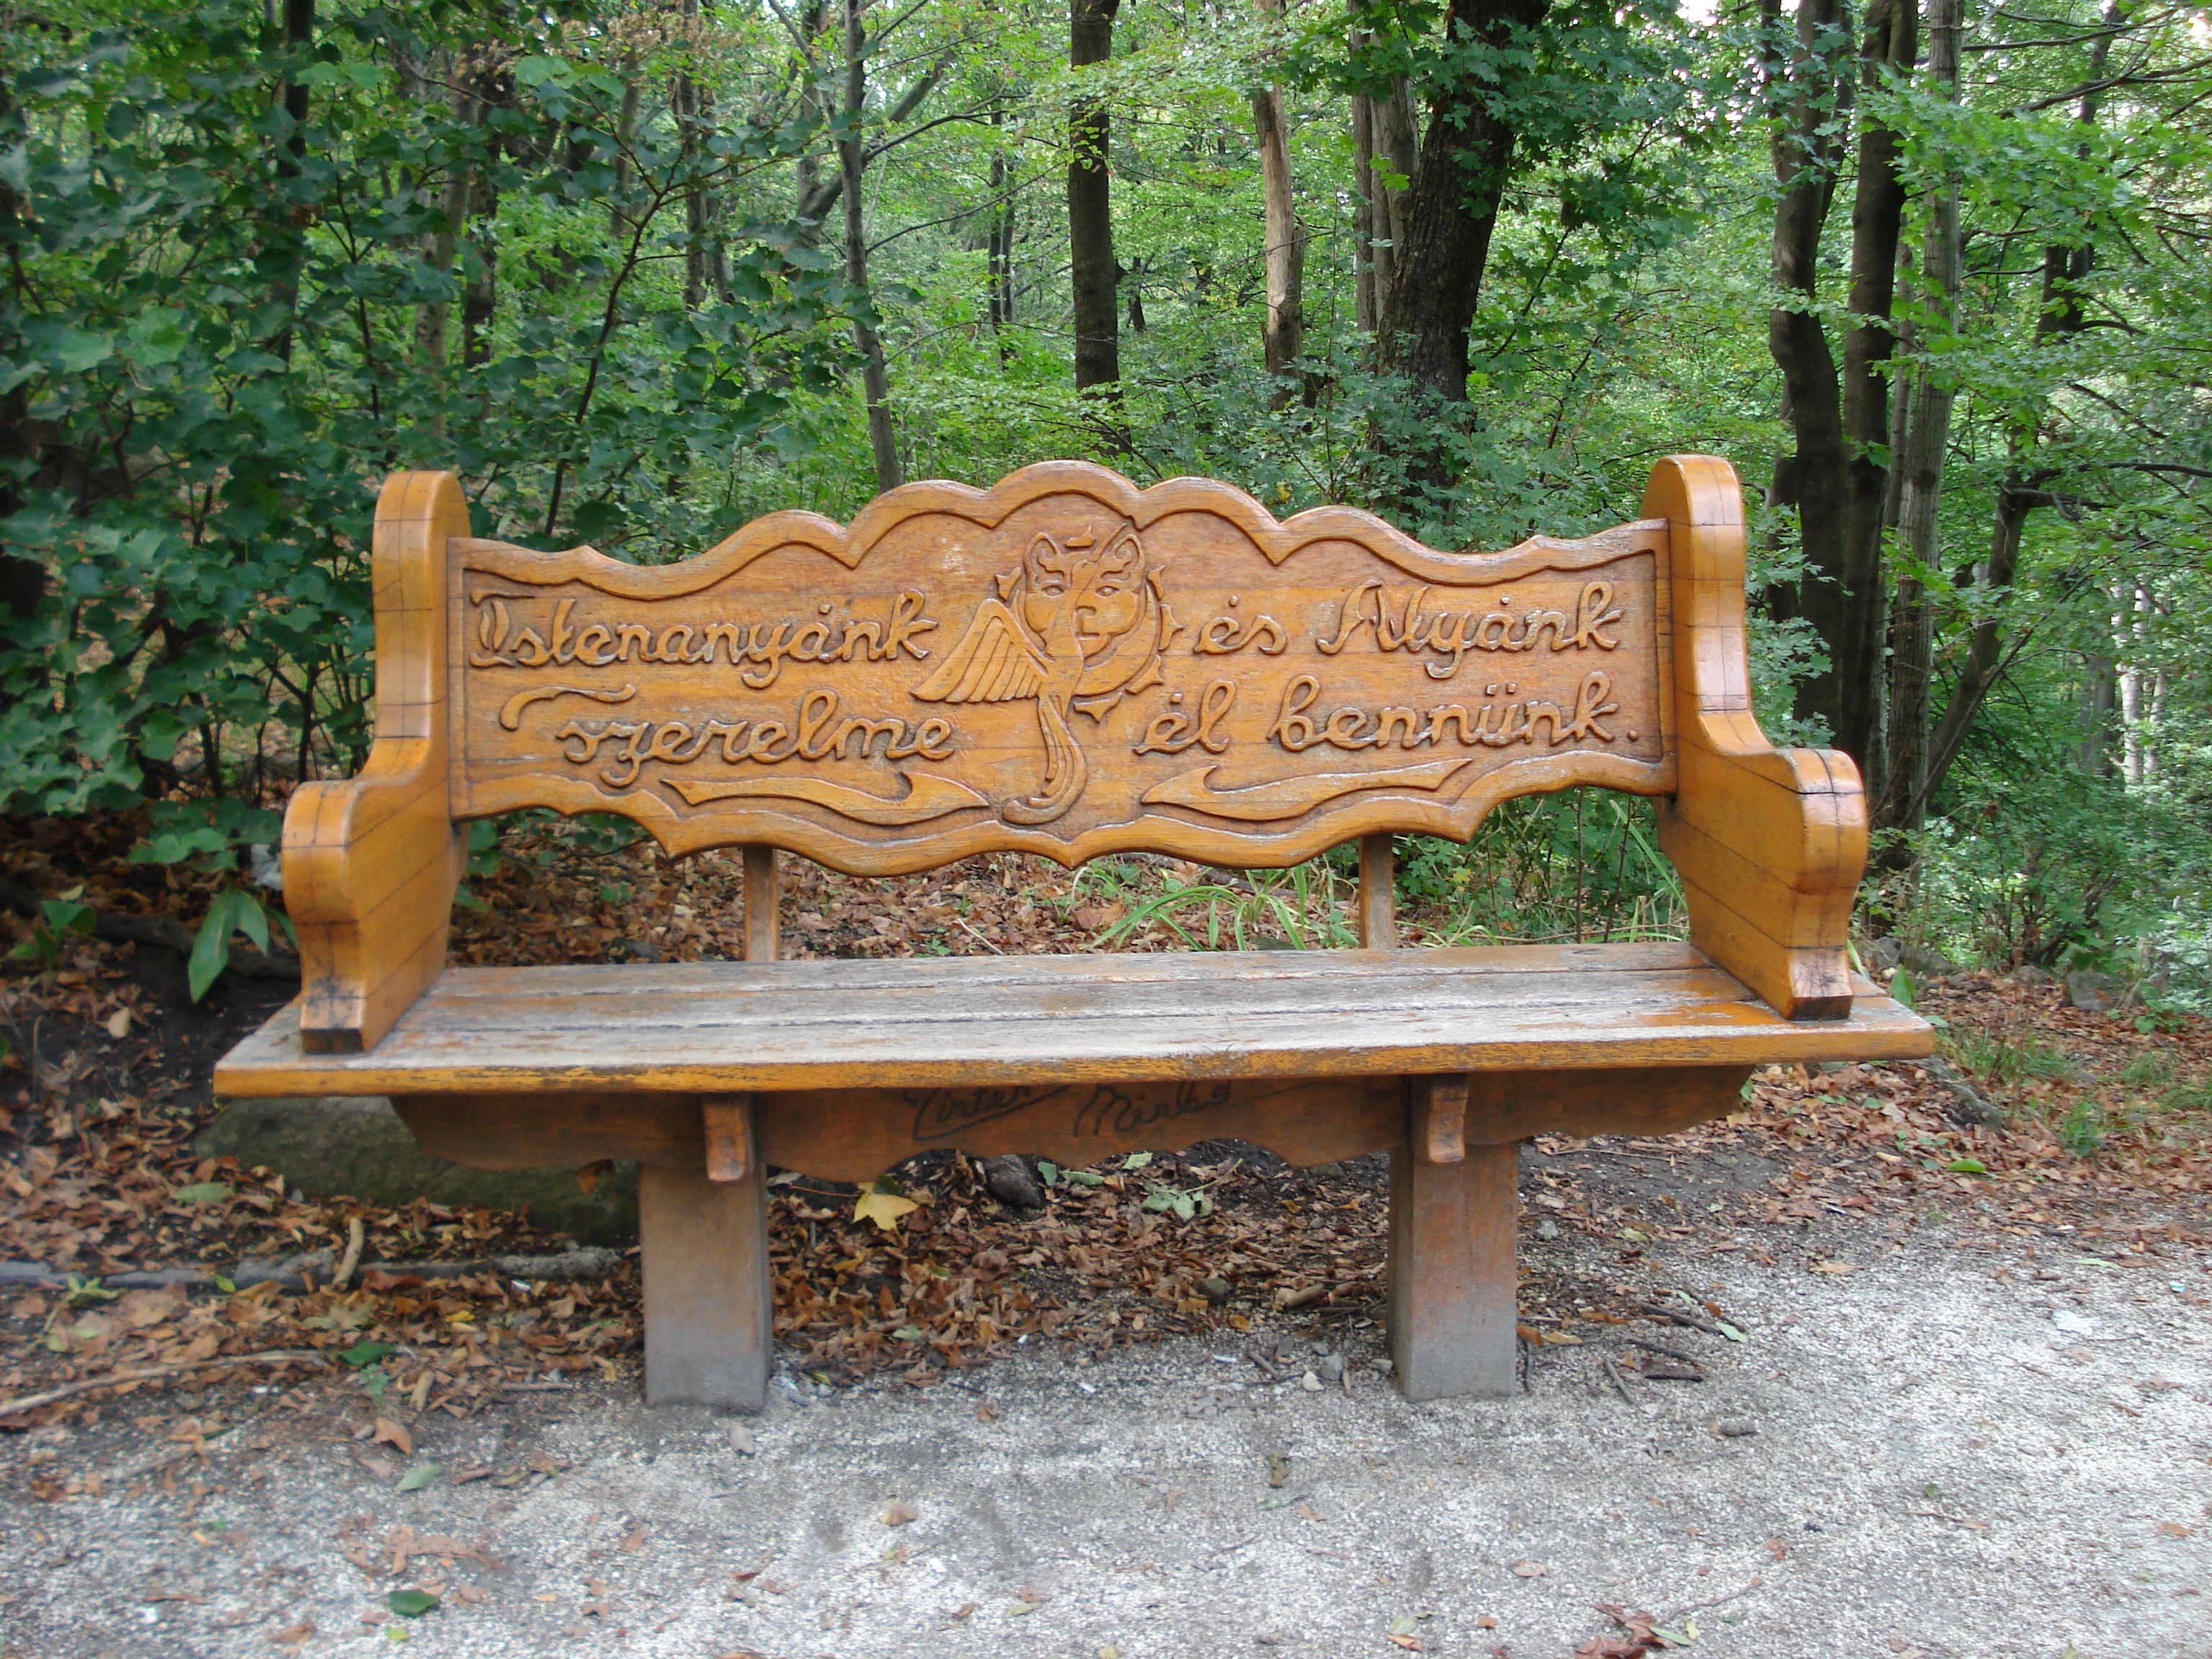
forest, wood, bench, furniture, garden, carving, man made object, dobog k, carved bench